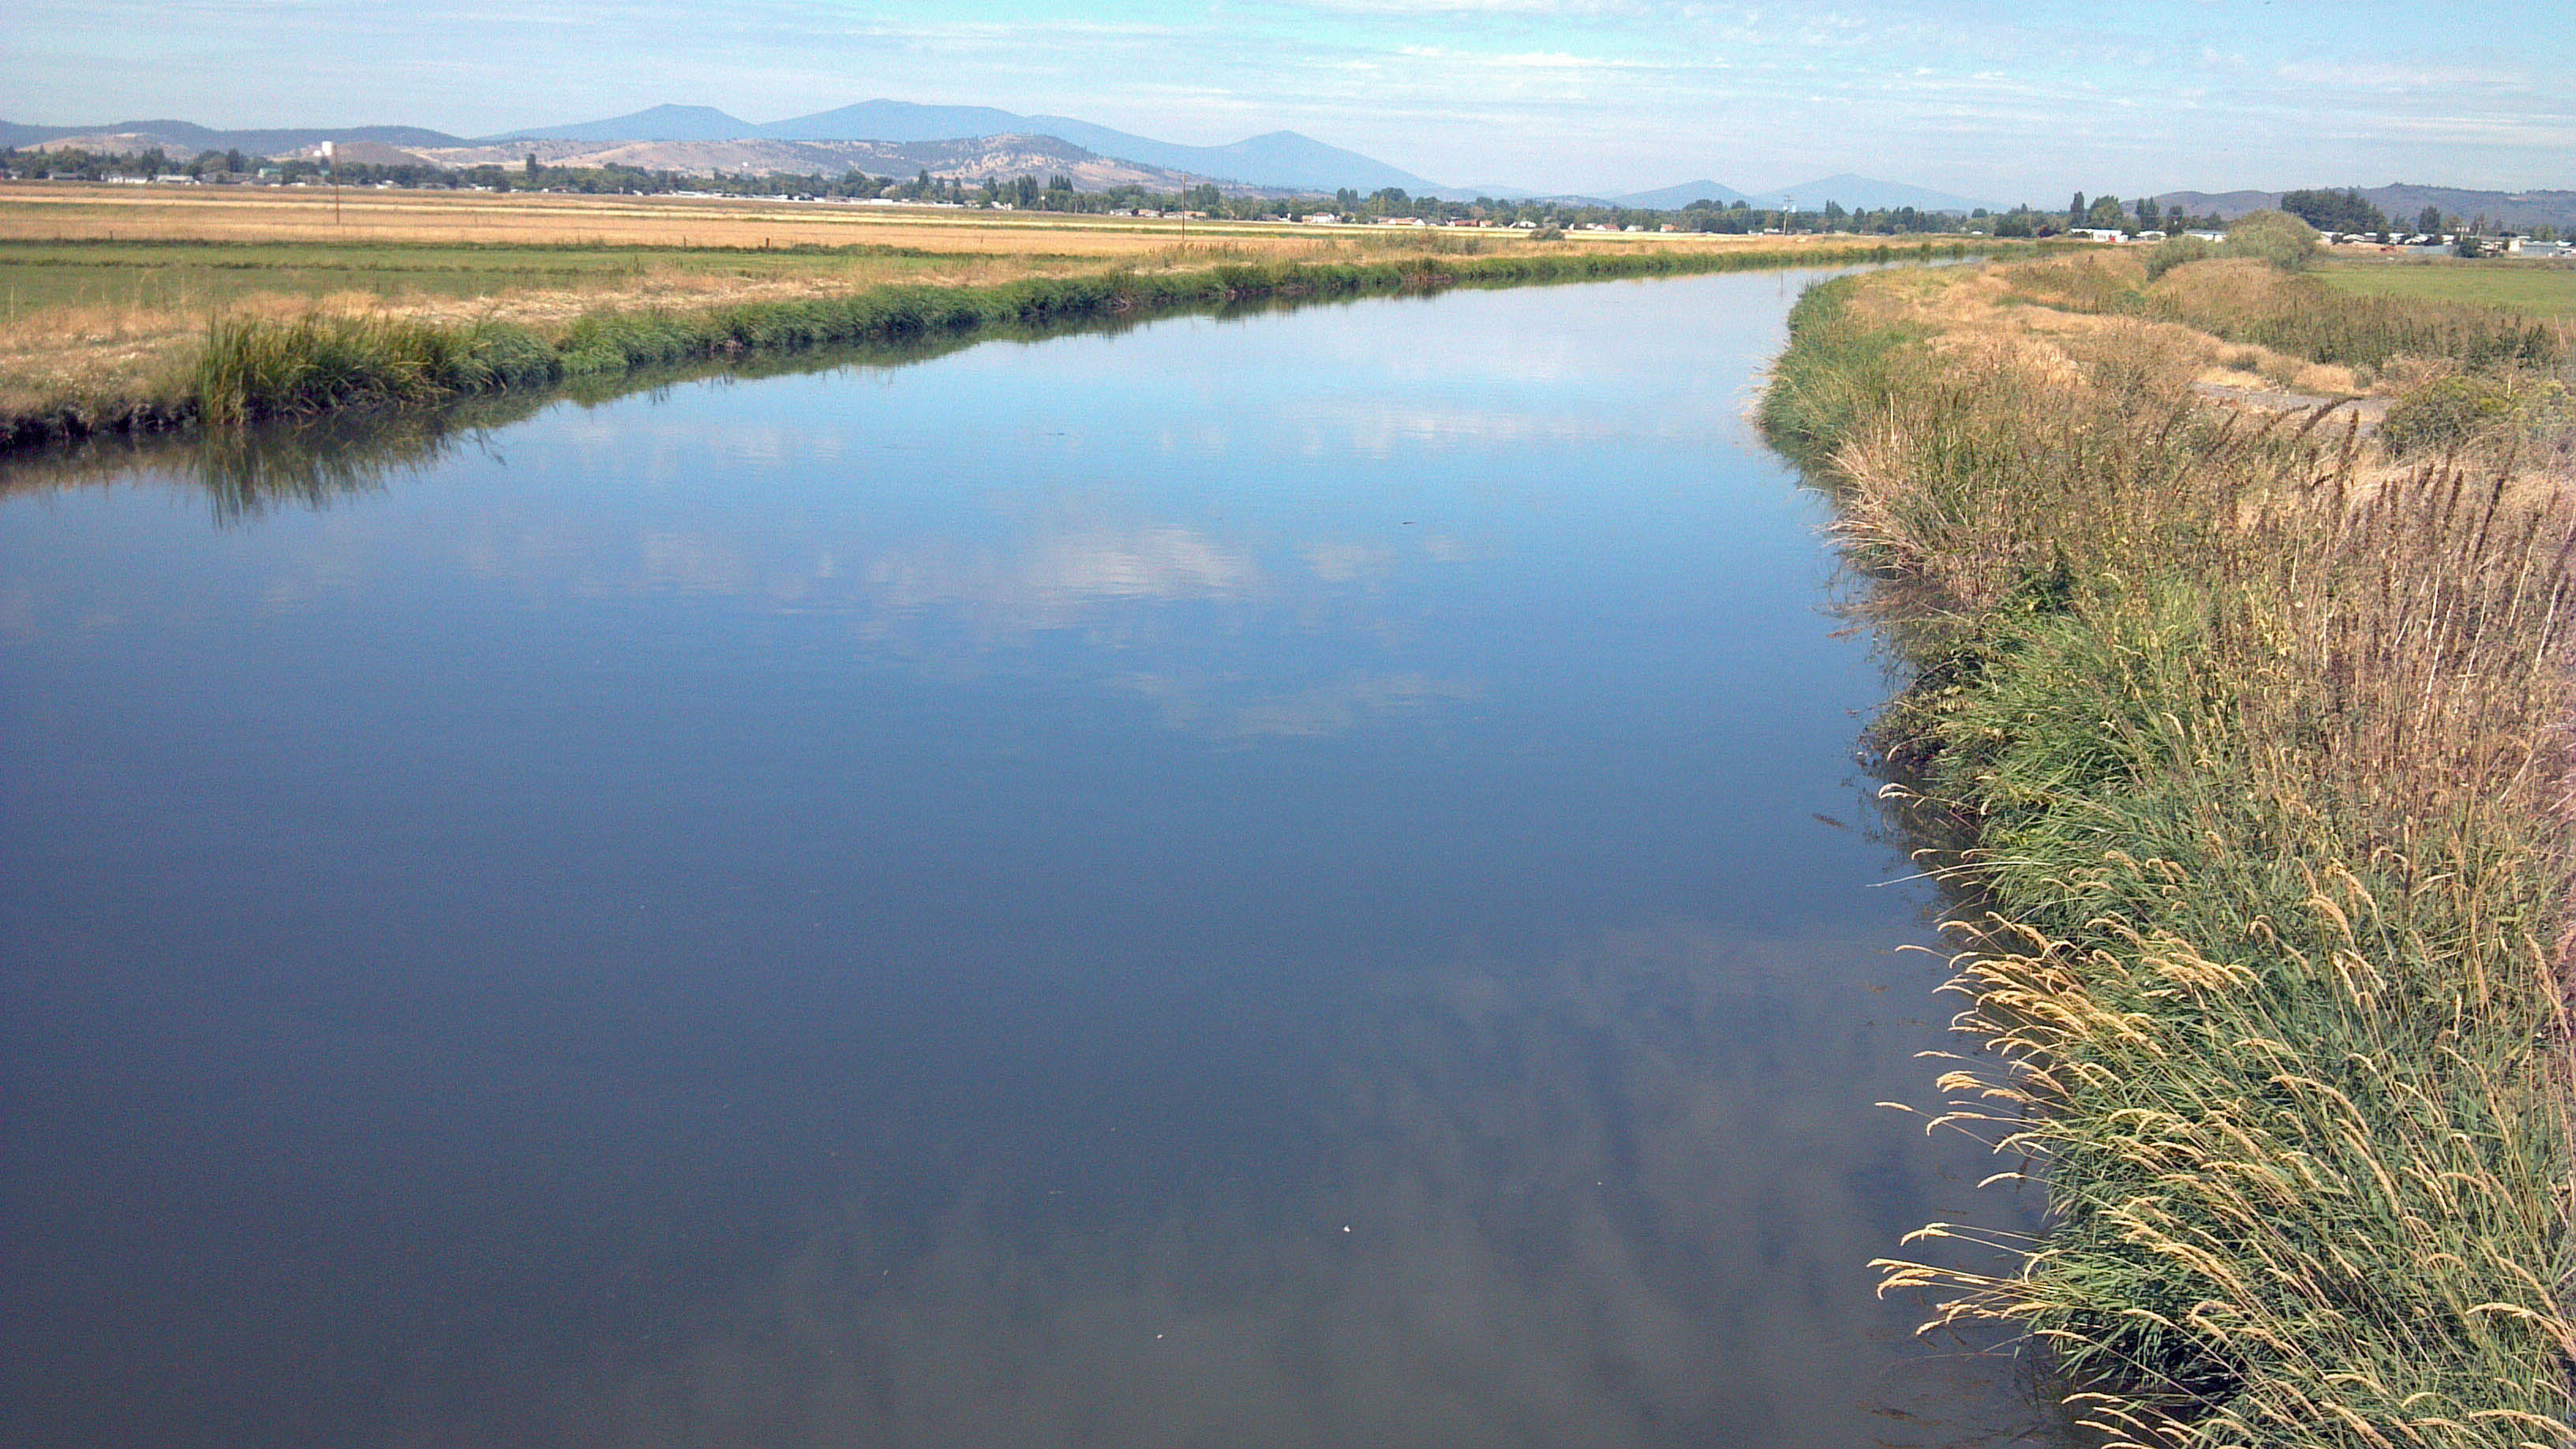
water, marsh, lake, river, valley, summer, pond, reflection, tranquil, scenic, reservoir, waterway, body of water, sunny, hills, riverbank, wetland, floodplain, channel, habitat, loch, ecosystem, natural environment